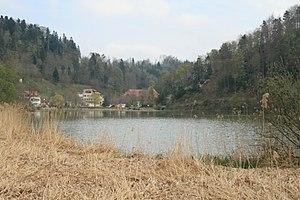
Le canton du Jura, officiellement la République et canton du Jura, est un canton de Suisse, dont le chef-lieu est Delémont.